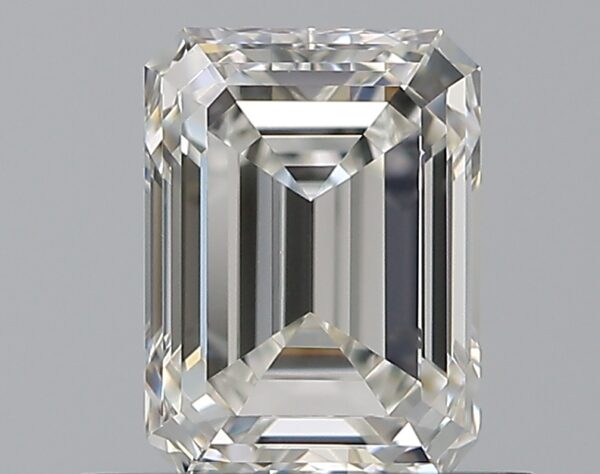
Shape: emerald
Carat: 0.72
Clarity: VS1
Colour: H
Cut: EX
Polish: VG
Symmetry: VG
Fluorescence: N
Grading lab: GIA
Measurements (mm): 5.83 x 4.32 x 2.94